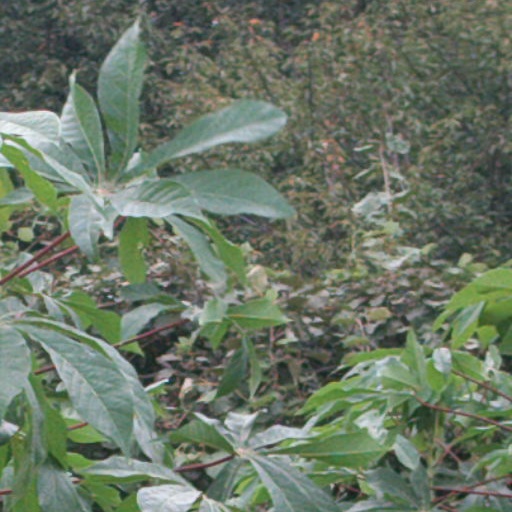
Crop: cassava